Deep diving

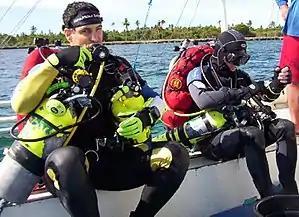
Technical divers preparing for a mixed-gas decompression dive. Note the backplate and wing setup with side mounted stage tanks containing EAN50 (left side) and pure oxygen (right side).

Both equipment and procedures can be adapted to deal with the problems of greater depth. Usually the two are combined, as the procedures must be adapted to suit the equipment, and in some cases the equipment is needed to facilitate the procedures.